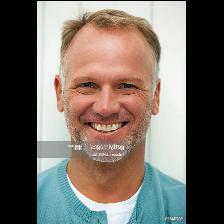
Label: Human